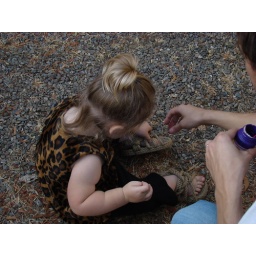
Sadie got a rock in her shoe